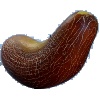
Label: Cucumber Ripe 1